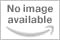
Fresh Women's Full Zip Mock Neck Quilted Woven Vest W/Rib Panels
Category: AMAZON FASHION
Full zip mock neck quilted woven vest With rib panels
Features: 100% Polyester | Imported | Machine Wash | Quilted vest | Rib panels